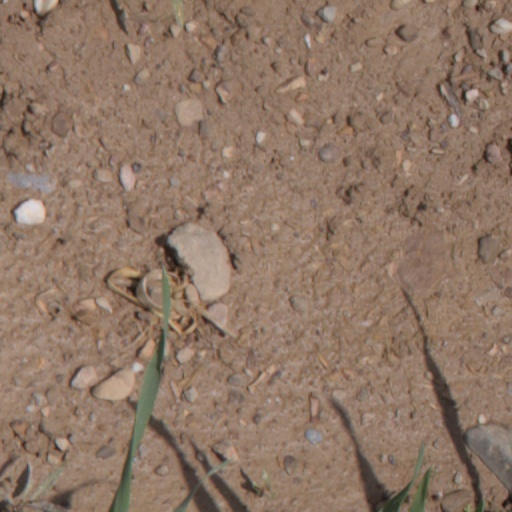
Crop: wheat